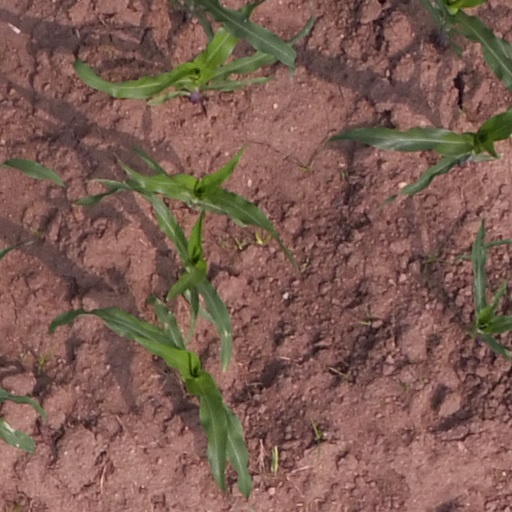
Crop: maize; corn